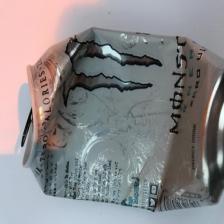
Label: cans